Tenby Lifeboat Station

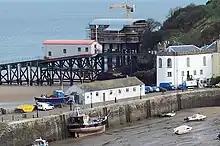
Tenby harbour in November 2004 at low-tide with the 1905 lifeboat station and the 2005 lifeboat station still under construction

The station was established in 1852, by The Shipwrecked Fishermen and Mariners' Royal Benevolent Society. The Society still exists, but its Tenby lifeboat activity was taken over in 1854 by the Royal National Lifeboat Institution and the first RNLI boathouse was built on the town's castle beach in 1862. Six RNLI silver medals were awarded for coastal rescues from the station in the 19th century.